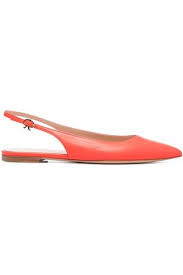
Label: Ballet Flat